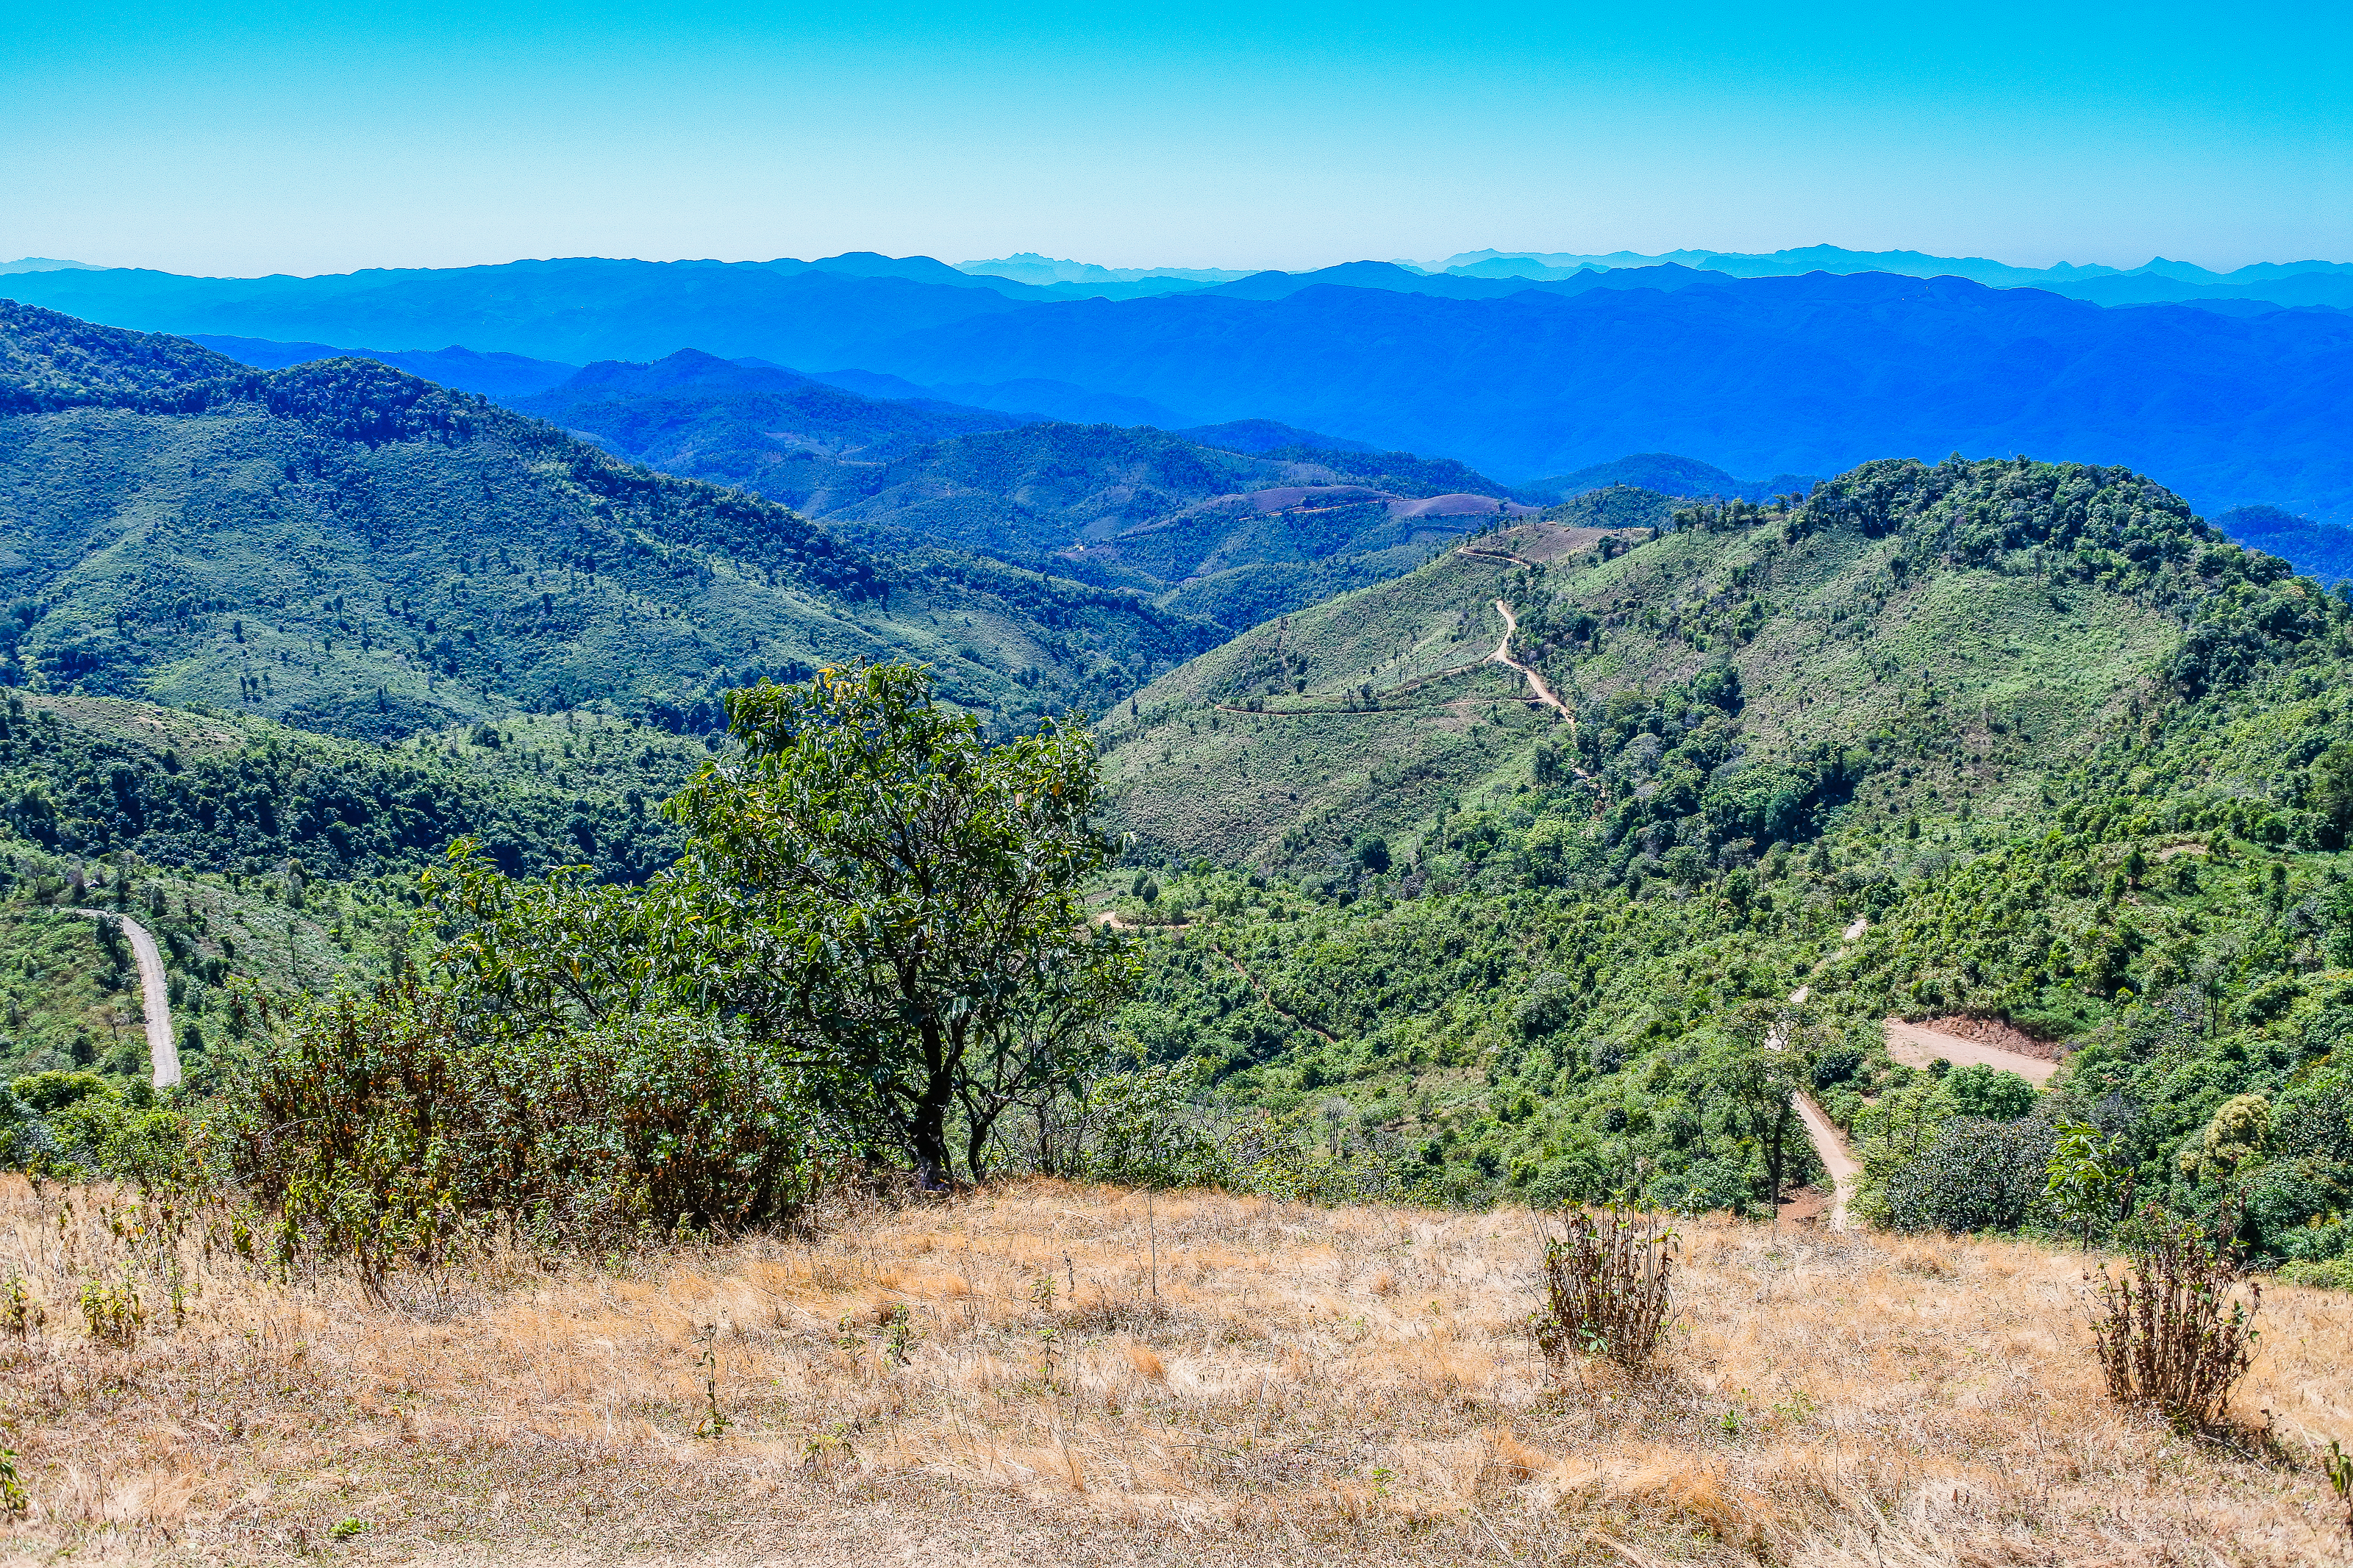
sunrise, beauty, color, dusk, sob, bright, yellow, scenic, sun, summer, scene, cloud, gold, red, beautiful, mountain, view, romantic, weather, season, sunny, mey, sky, viewpoint, wallpaper, nature, heaven, morning, mae hong son, orange, sunlight, outdoors, light, background, vacations, sunset, dawn, evening, travel, colorful, landscape, mountainous landforms, vegetation, natural landscape, hill, highland, wilderness, natural environment, hill station, tree, ridge, nature reserve, grassland, plant community, shrubland, grass, biome, mountain range, chaparral, national park, rural area, ecoregion, grass family, forest, road, rock, wildlife, trail, mount scenery, terrain, plateau, plant, jungle, land lot, plain, fell, valley, rainforest, tourism, meadow, horizon, savanna, state park, vacation, tropical and subtropical coniferous forests, pasture, massif, escarpment